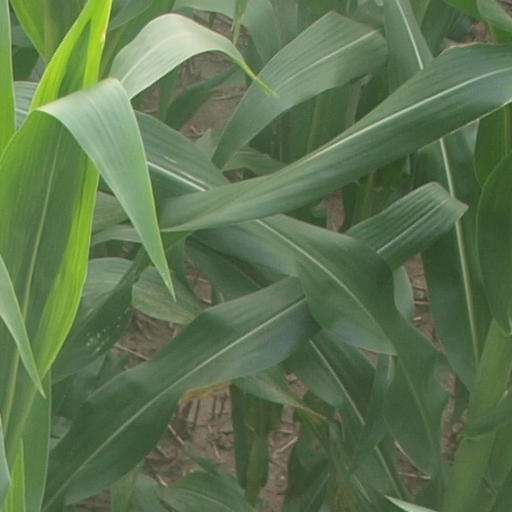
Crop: maize; corn